Alton Robinson

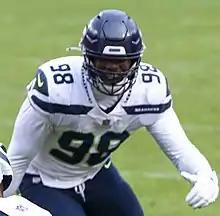
Robinson with the Seattle Seahawks in 2020

Alton Ledell Robinson (born June 2, 1998) is an American professional football linebacker. He played college football for the Syracuse Orange.